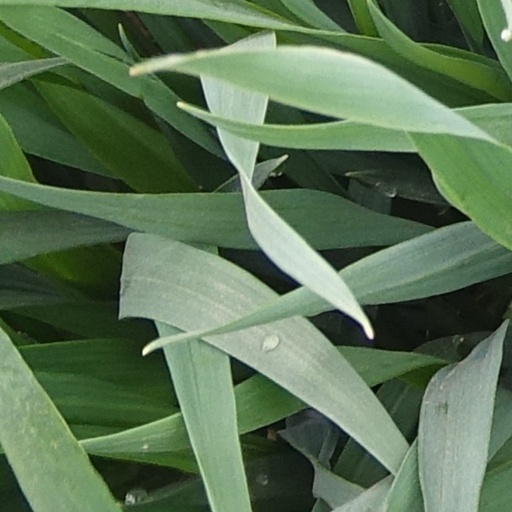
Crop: wheat